County of Villiers

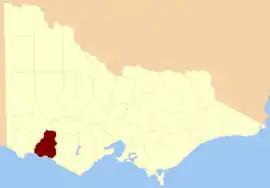
Location in Victoria

The County of Villiers is one of the 37 counties of Victoria which are part of the cadastral divisions of Australia, used for land titles. It includes the area to the north of Warrnambool, and to the west of the Hopkins River. The county was proclaimed in 1849.